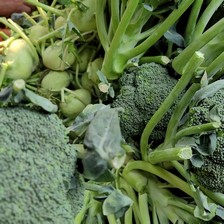
Label: others